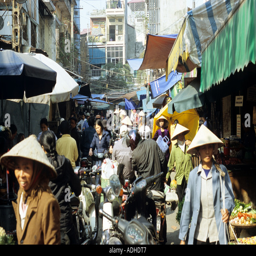
busy street crowded with shoppers at the market